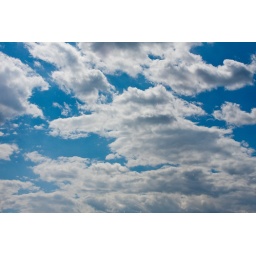
White and grey clouds hovering over an afternoon sky in the summer, while driving back from Constanta to Bucharest.